The Office (American TV series) season 3

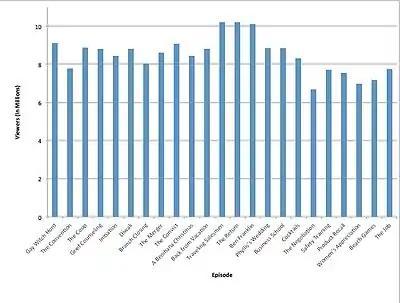
The ratings for season three of "The Office"

The third-season premiere "Gay Witch Hunt" received a 5.7/9 in the Nielsen ratings, meaning that on average 5.7 percent of households were tuned in at any given moment and 9 percent of all televisions in use at the time were tuned into the program. The premiere was watched by 9.1 million viewers, and marked a slight increase from the second season premiere "The Dundies". At the onset of the season, the show began to eclipse the viewership of its lead-in program, "My Name Is Earl". The season hit a low with the nineteenth episode "The Negotiation", which was viewed by 6.74 million viewers. The season finale, "The Job" was viewed by 7.88 million viewers, also an increase from the second-season finale "Casino Night". By the end of the 2006–07 season, it placed 68th, a one-place slip from the previous season. Despite this, the show's third season was slightly more watched than the previous: it averaged 8.3 million viewers, and scored a 4.1/11 in the Nielsen ratings, meaning that on average 4.1 percent of households 18–49 years old were tuned in at any given moment and 11 percent of all televisions in use at the time were tuned into the program. The series also ranked as the 28th-most watched series in the 18–49 demographic.